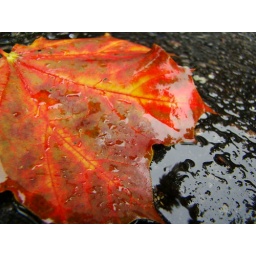
This one is one of my favorite because there is a tree in the water reflection ! ;))